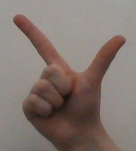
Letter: laam